Snowboarding

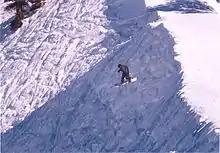
Snowboarder riding off of a cornice

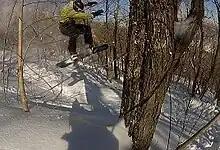
Freeride snowboarding, in areas off of the main trails

The first snowboards were developed in 1965 when Sherm Poppen, an engineer in Muskegon, Michigan, invented a toy for his daughters by fastening two skis together and attaching a rope to one end so he would have some control as they stood on the board and glided downhill. Dubbed the "snurfer" (combining snow and surfer) by his wife Nancy, the toy proved so popular among his daughters' friends that Poppen licensed the idea to a manufacturer, Brunswick Corporation, that sold about a million snurfers over the next decade. And, in 1966 alone, over half a million snurfers were sold.